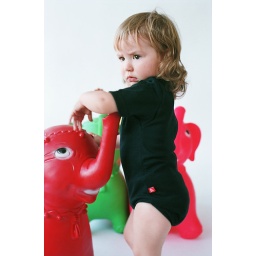
angry limobasics girl in black